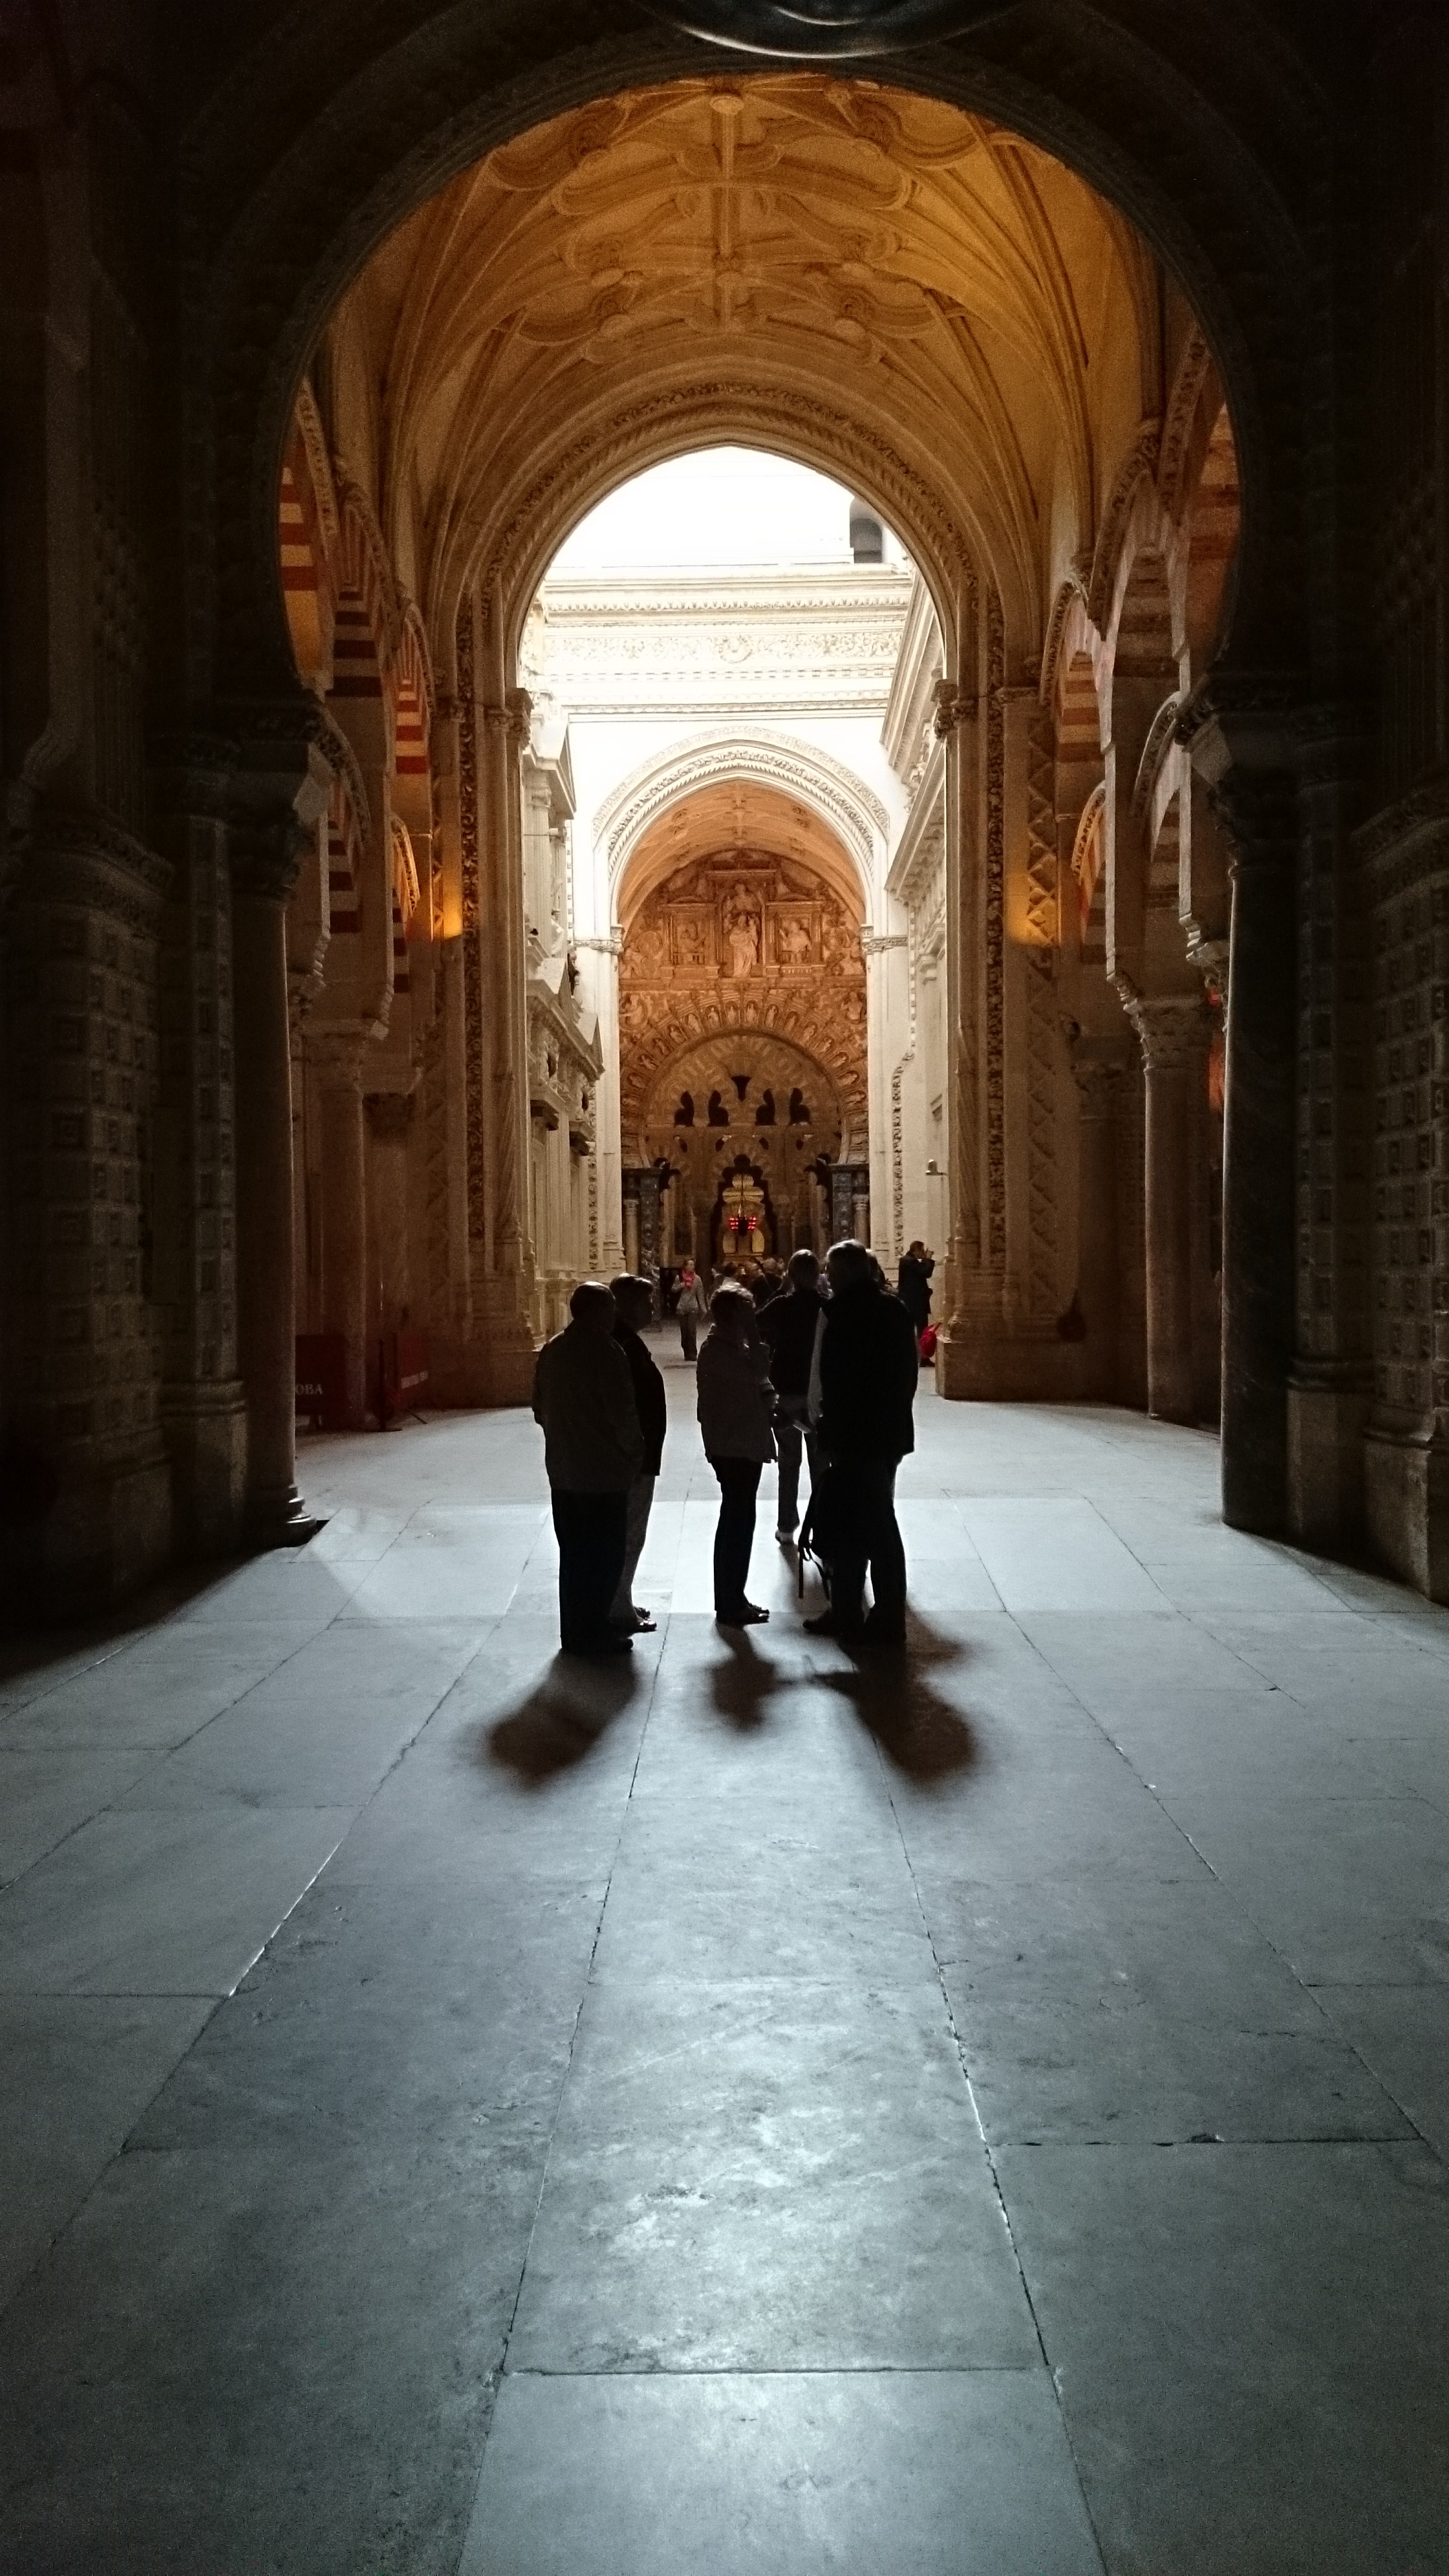
architecture, arch, religion, darkness, place of worship, temple, photograph, image, ancient history